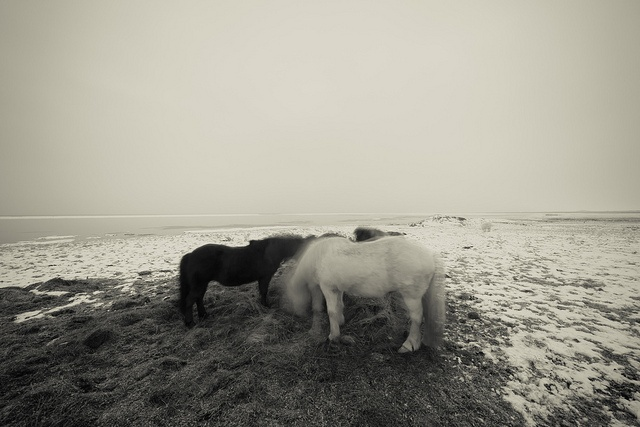
A black horse standing next to a white horse in a snow covered field.
a white and black horse are standing in some sand
Animals are grazing in snowy grass near the water.
A black and white horse are standing on a beach.
Three horses facing down in a snowy field.